Ford Taunus P1

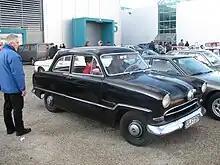
Ford Taunus 15M

Early in 1954 the Ford Taunus finally received the 1500 cc engine that had been planned for successive Taunus models ever since 1939. Hitherto the Ford Taunus 12M had competed as a large (if rather underpowered) car in the sector increasingly led by the Volkswagen Beetle. Its size had always invited comparison with larger cars such as the Opel Olympia Rekord, the Borgward Isabella, the Fiat 1400 and the Peugeot 403. What these cars had in common, however, was an engine of approximately 1500 cc, which was something that till now the Taunus had conspicuously lacked.